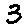
Label: 3